Tewodros II

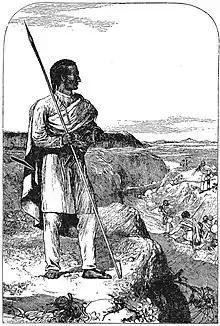
Emperor Tewodros II supervising crossing of the Blue Nile

Tewodros II's military career started when he served in his relative, Kenfu Haile Giorgis', army. In 1837, he led a successful attack on Ottoman forces in the town of Gallabat and fought in the Battle of Wadkaltabu where he helped defeat an Egyptian raid. His uncle, Dejazmach Kenfu died in 1839 and Qwara was lost to the family and claimed by Empress Menen of Gondar. Kassa Hailu resorted to become a shifta, one who refuses to recognize his feudal lord. Kassa Hailu organized his own army in the plains of Qwara. When he became too powerful to ignore, as a way to deal with him without using force, he was named Dajazmach of Qwara and given the hand of Tawabach, the daughter of Ras Ali of Begemder, in 1845.